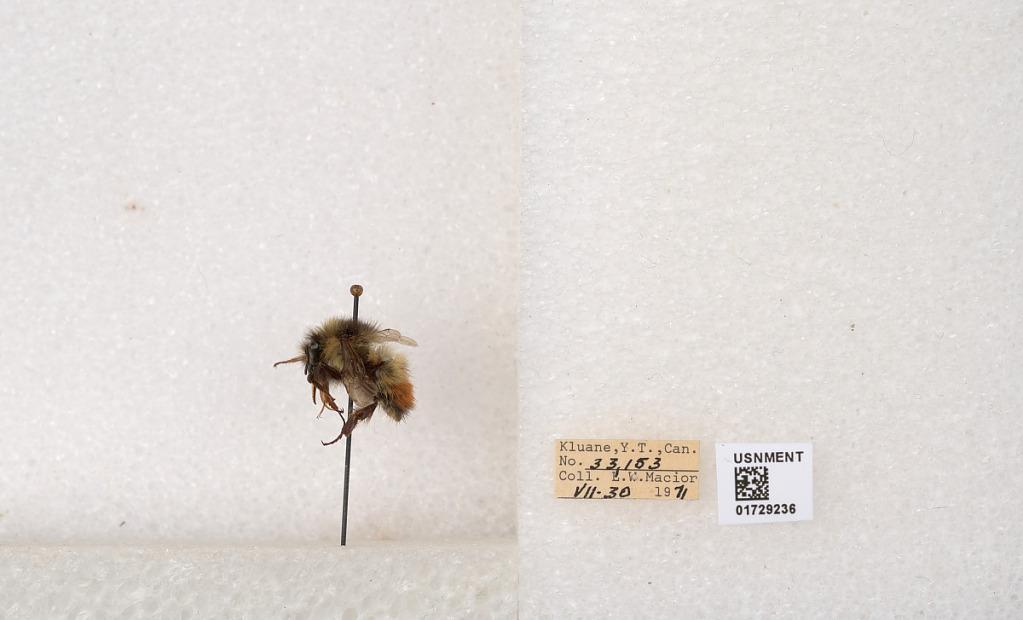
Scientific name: Bombus flavifrons Cresson
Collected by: L. Macior
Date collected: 1971-7-30
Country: Canada
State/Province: Yukon Territory
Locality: Kluane National Park and Reserve
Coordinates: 60.7493, -139.504